Muthupet

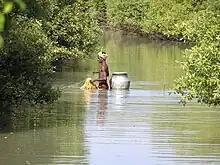

Muthupet mangrove forest is located at the southern end of the Kaveri delta, covering an area of approximately 13,500 ha of which only 4% is occupied by well-grown mangroves. The rivers Paminiyar, Koraiyar, Kilaithankiyar, Marakkakoraiyar and other tributaries of the river Kaveri flow through Muthupet and its adjacent villages. At the tail end, they form the Kaveri Lagoon before meeting the sea.